A. J. Arcuri

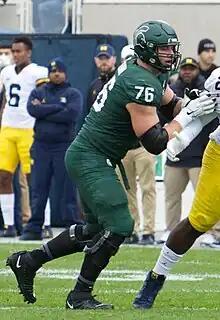
Arcuri with the Michigan State Spartans in 2021

A. J. Arcuri (born August 13, 1997) is an American professional football offensive tackle for the Los Angeles Rams of the National Football League (NFL). He played college football for the Michigan State Spartans and was selected by the Rams in the seventh round of the 2022 NFL draft.